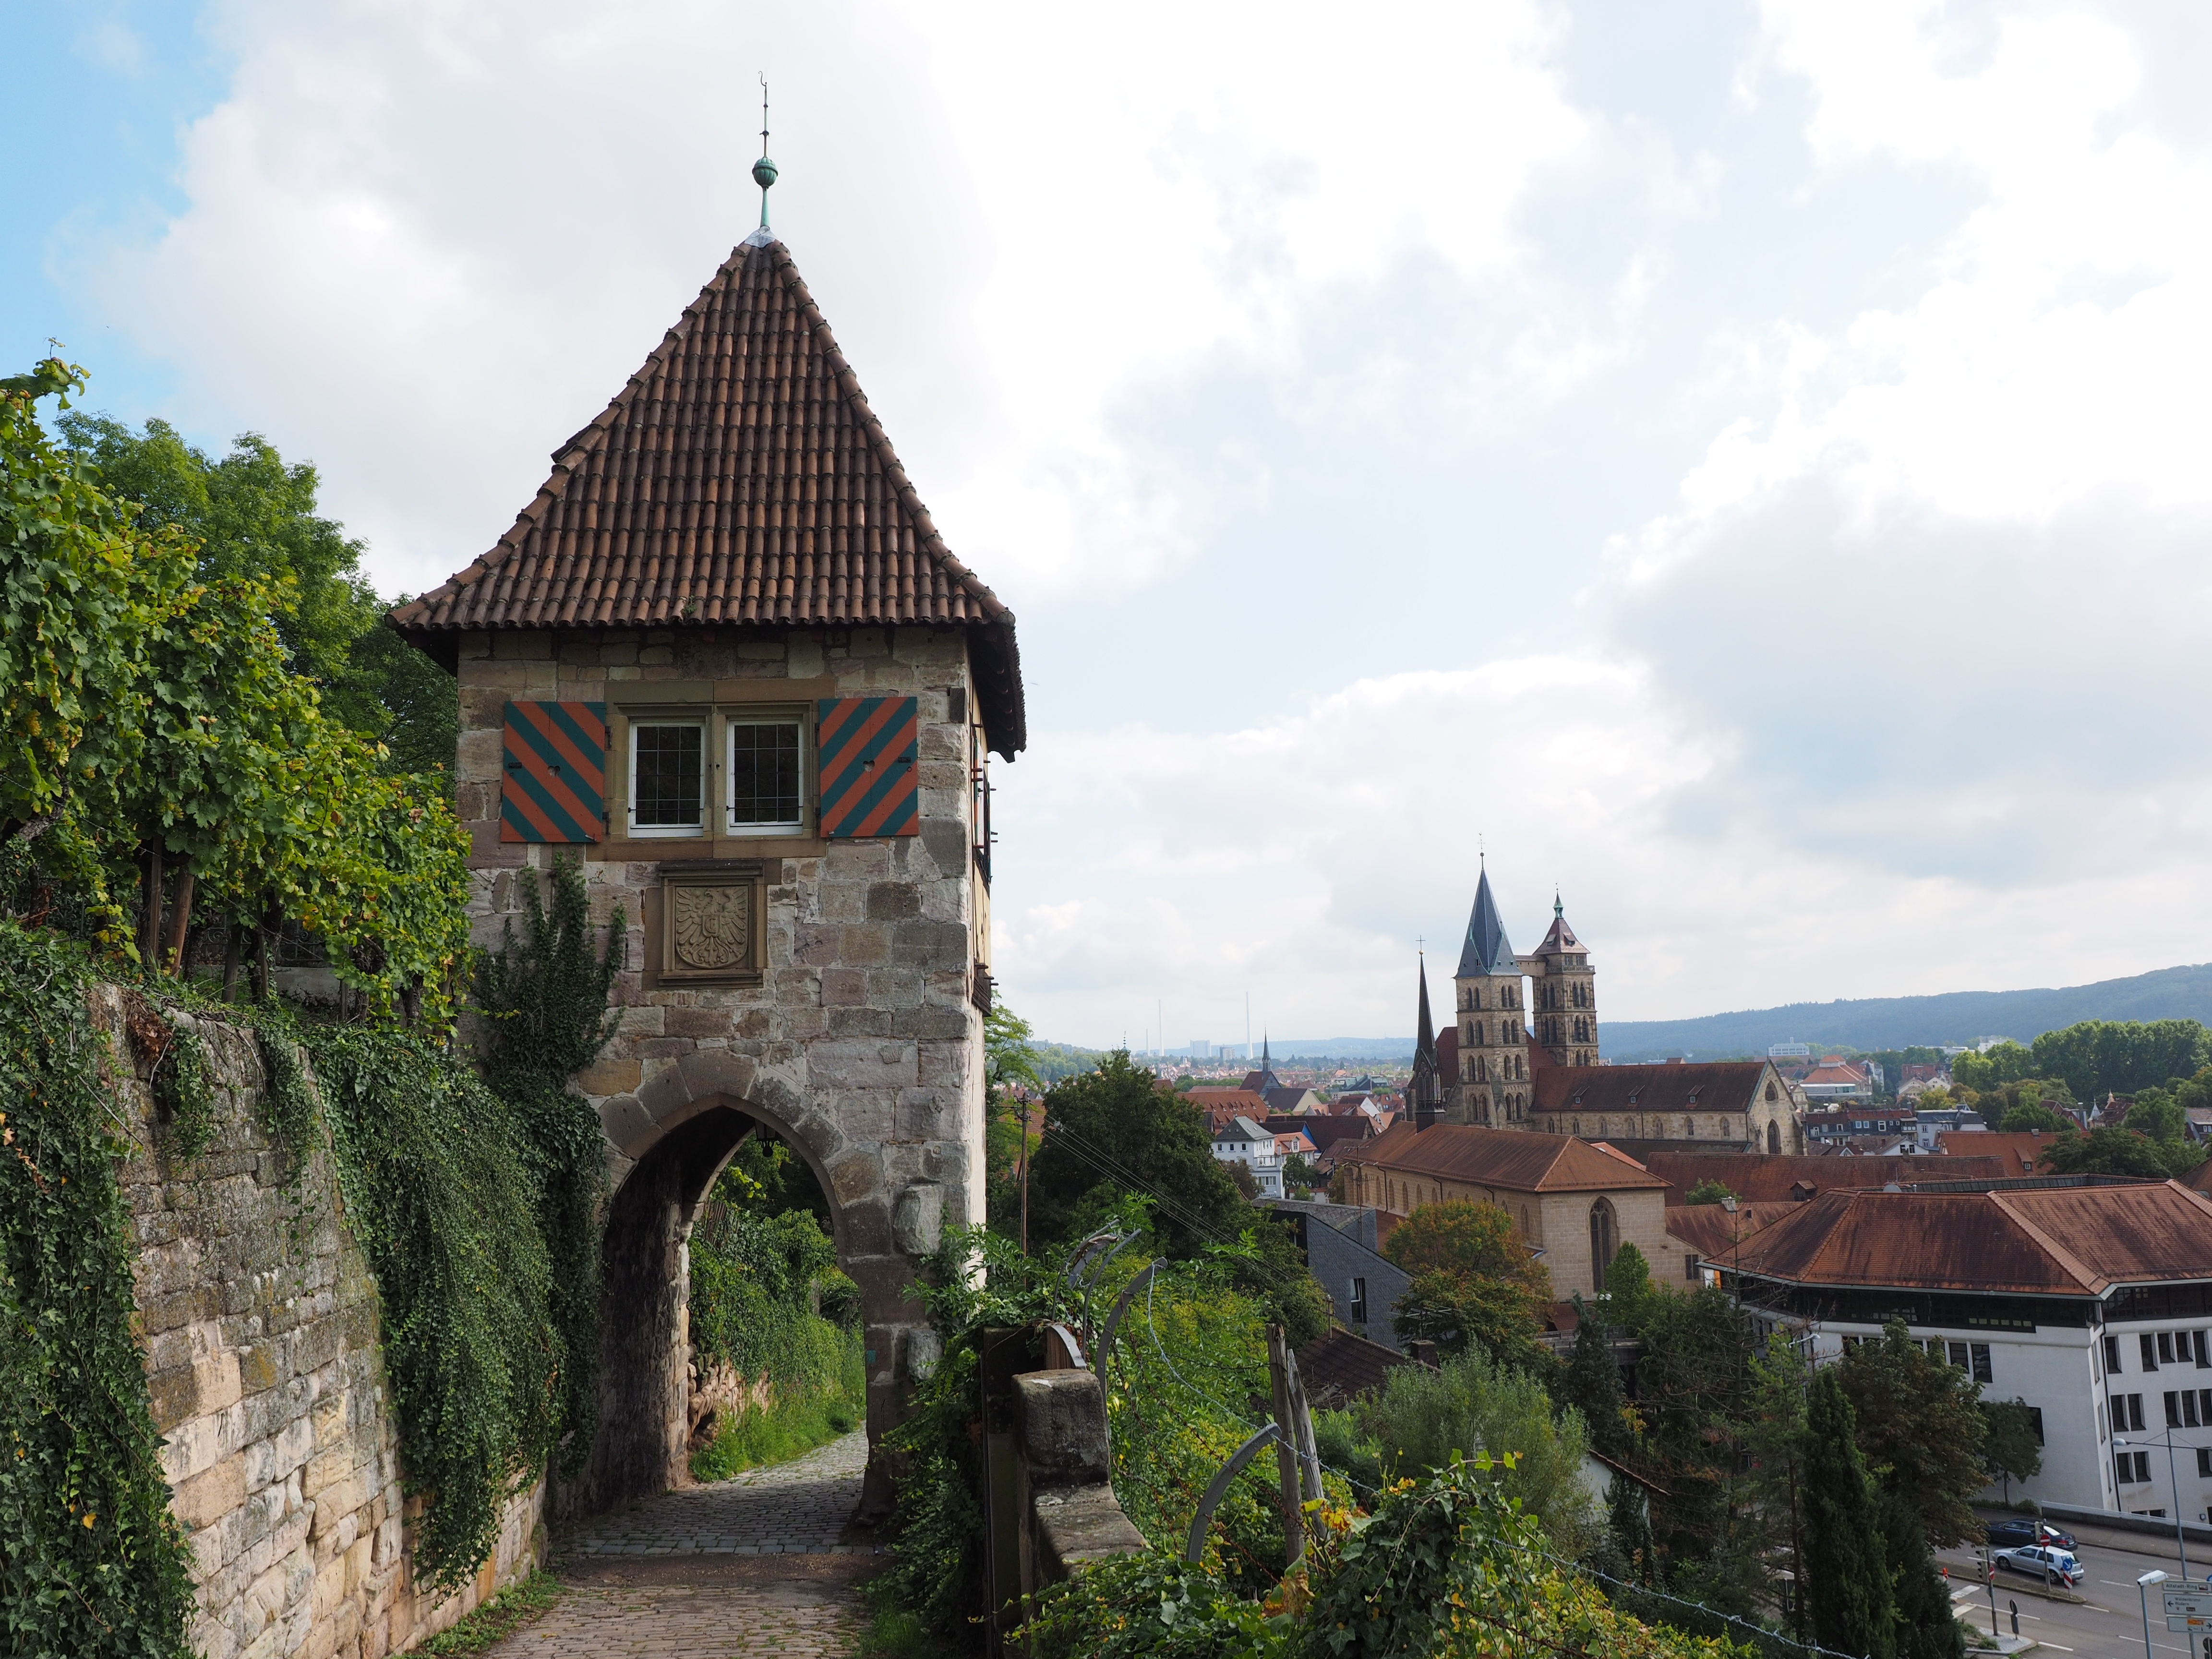
town, building, chateau, palace, village, tower, castle, landmark, tourism, place of worship, monastery, estate, city wall, tours, historic site, esslingen, neckarhalde